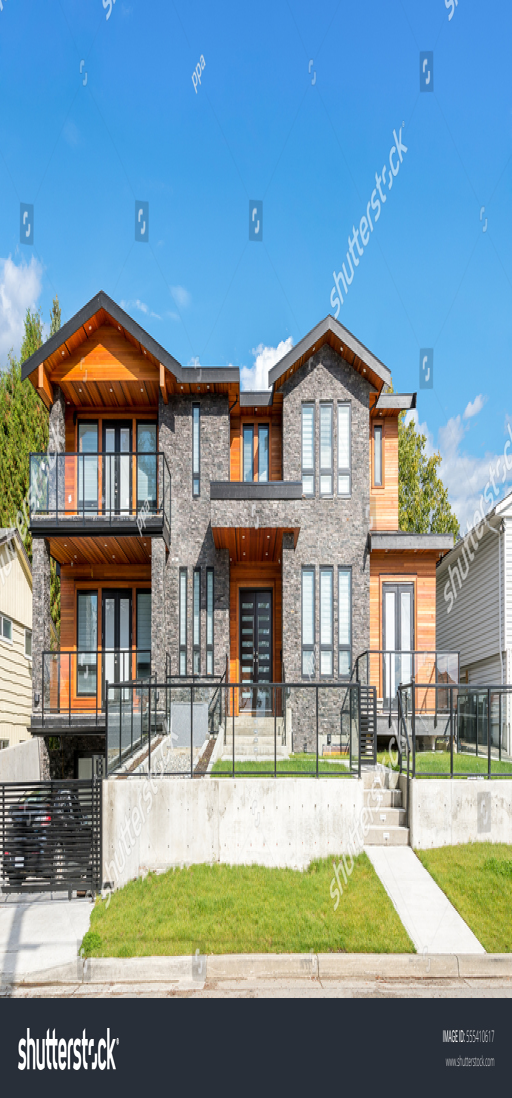
luxury west coast style house with beautiful landscaping on a sunny day .